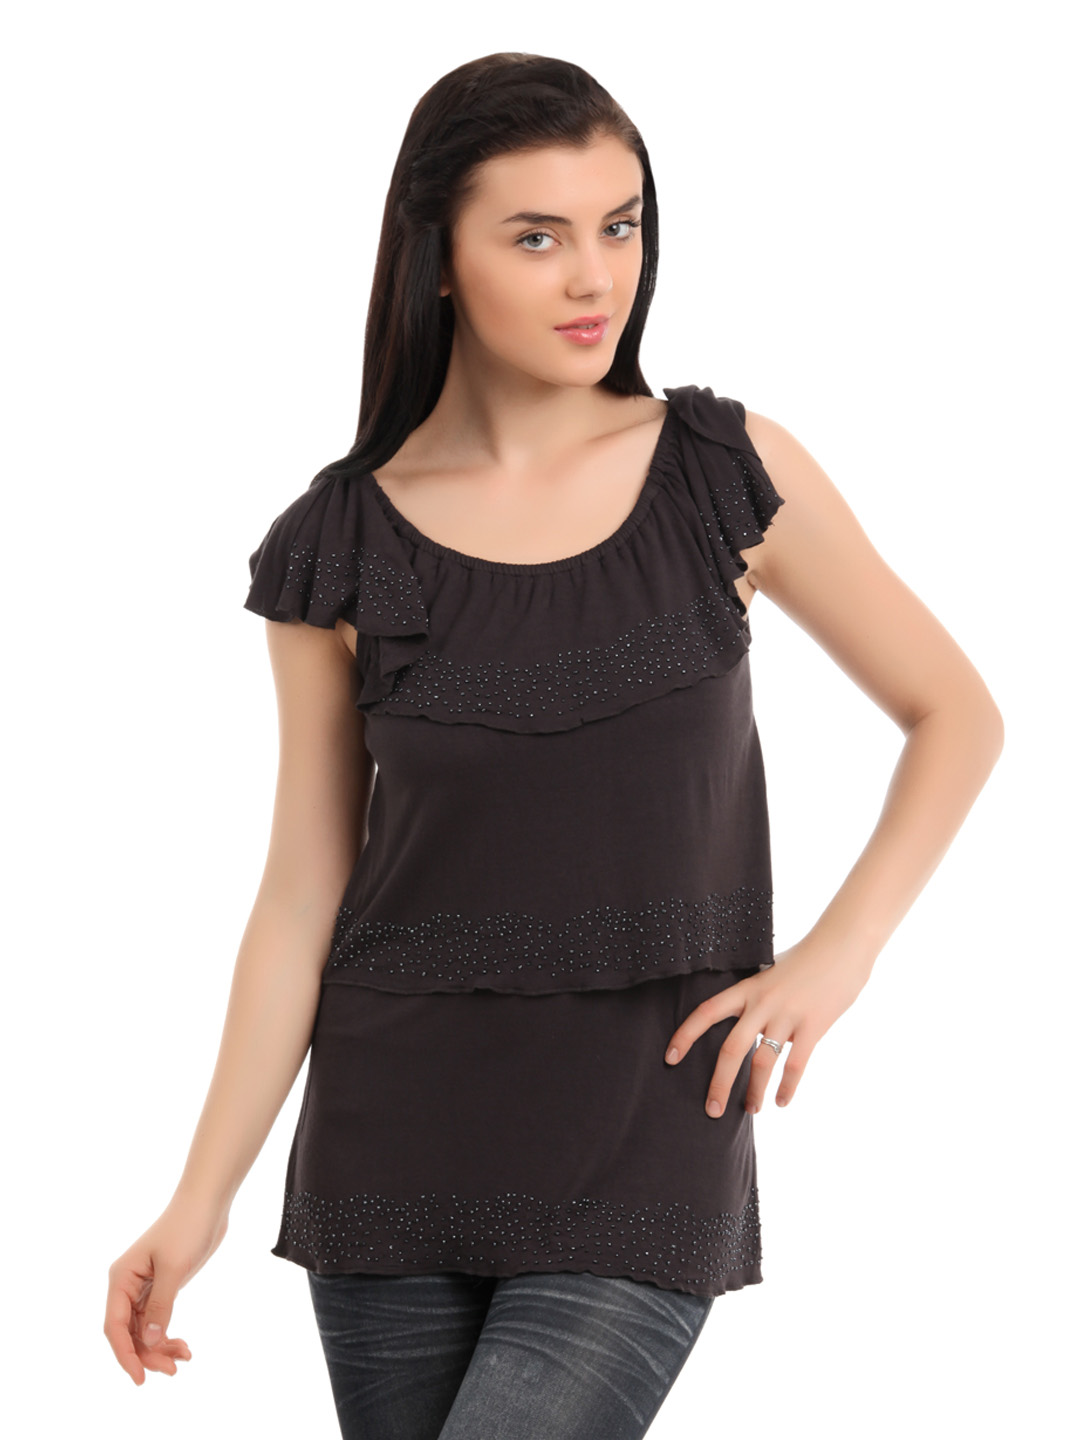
Latin Quarters Women Dark Grey Top
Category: Apparel / Topwear / Tops
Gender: Women
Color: Grey
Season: Fall 2012
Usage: Casual